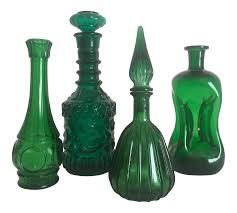
Label: glass